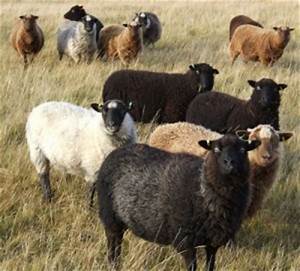
Label: pecora